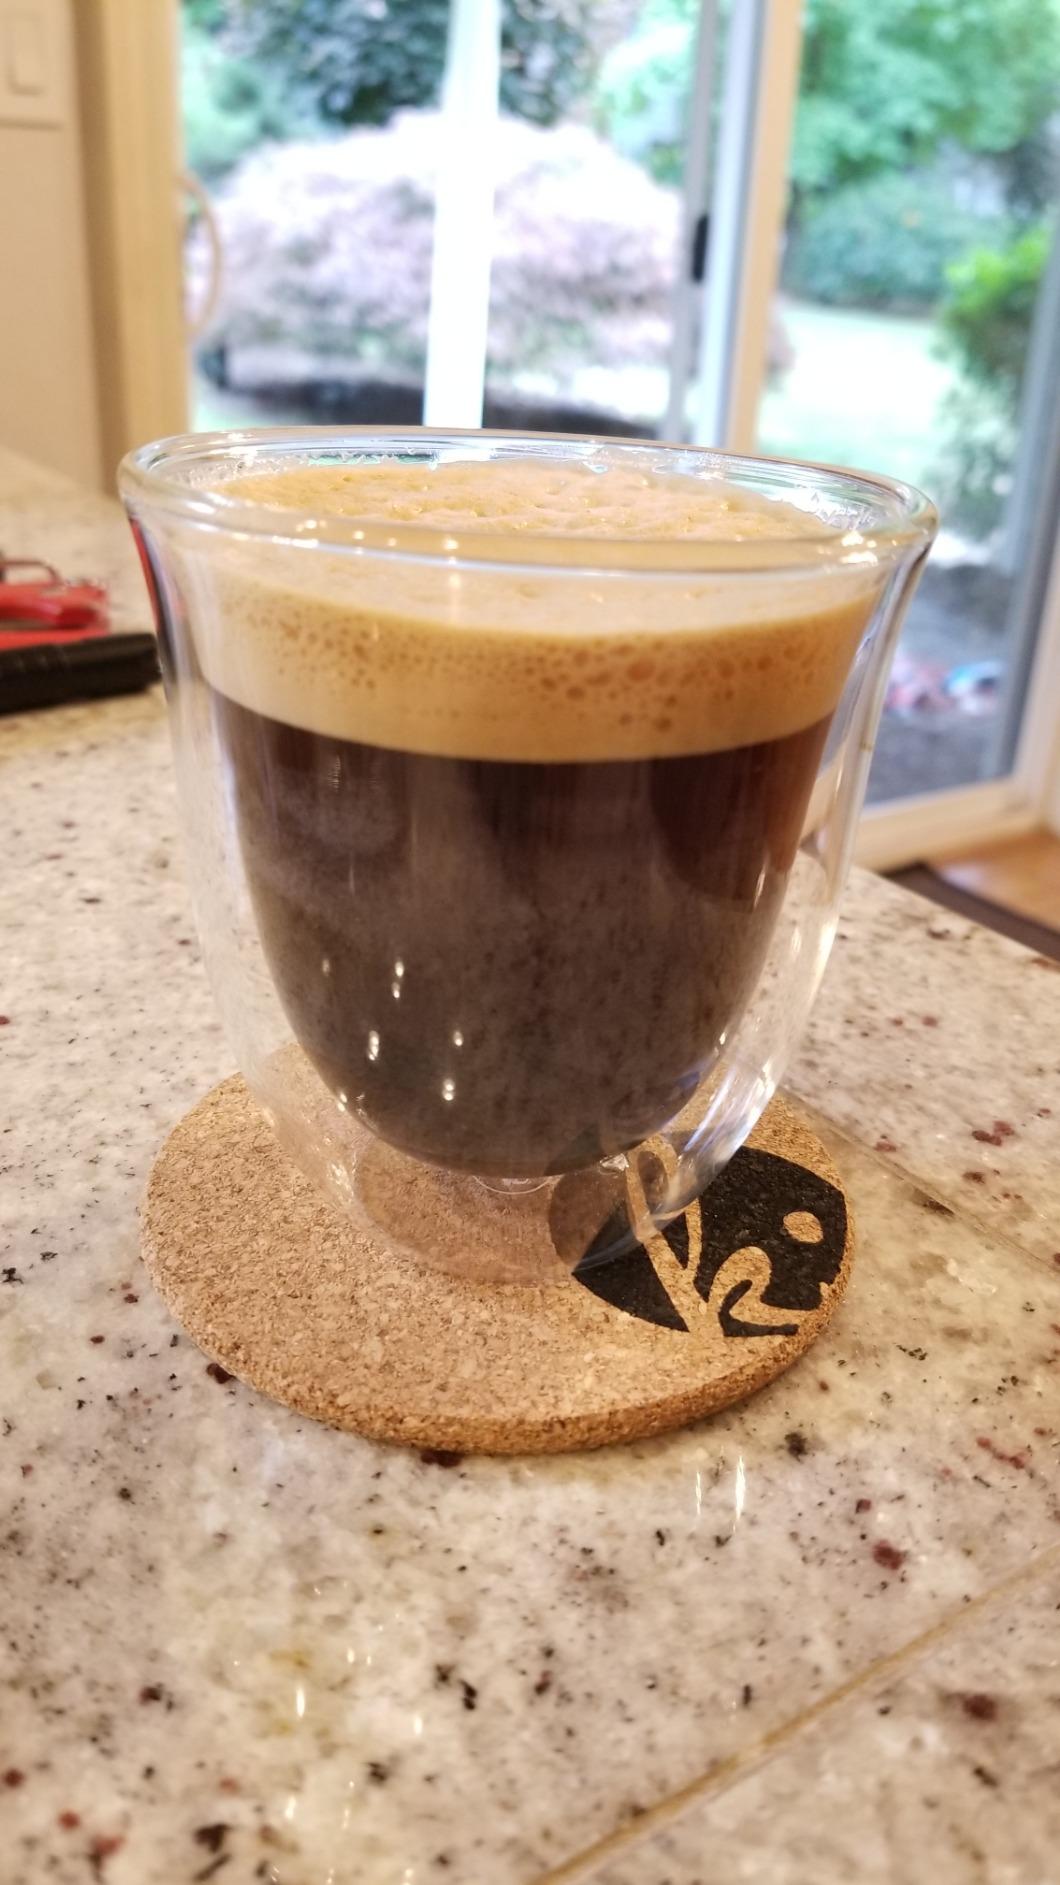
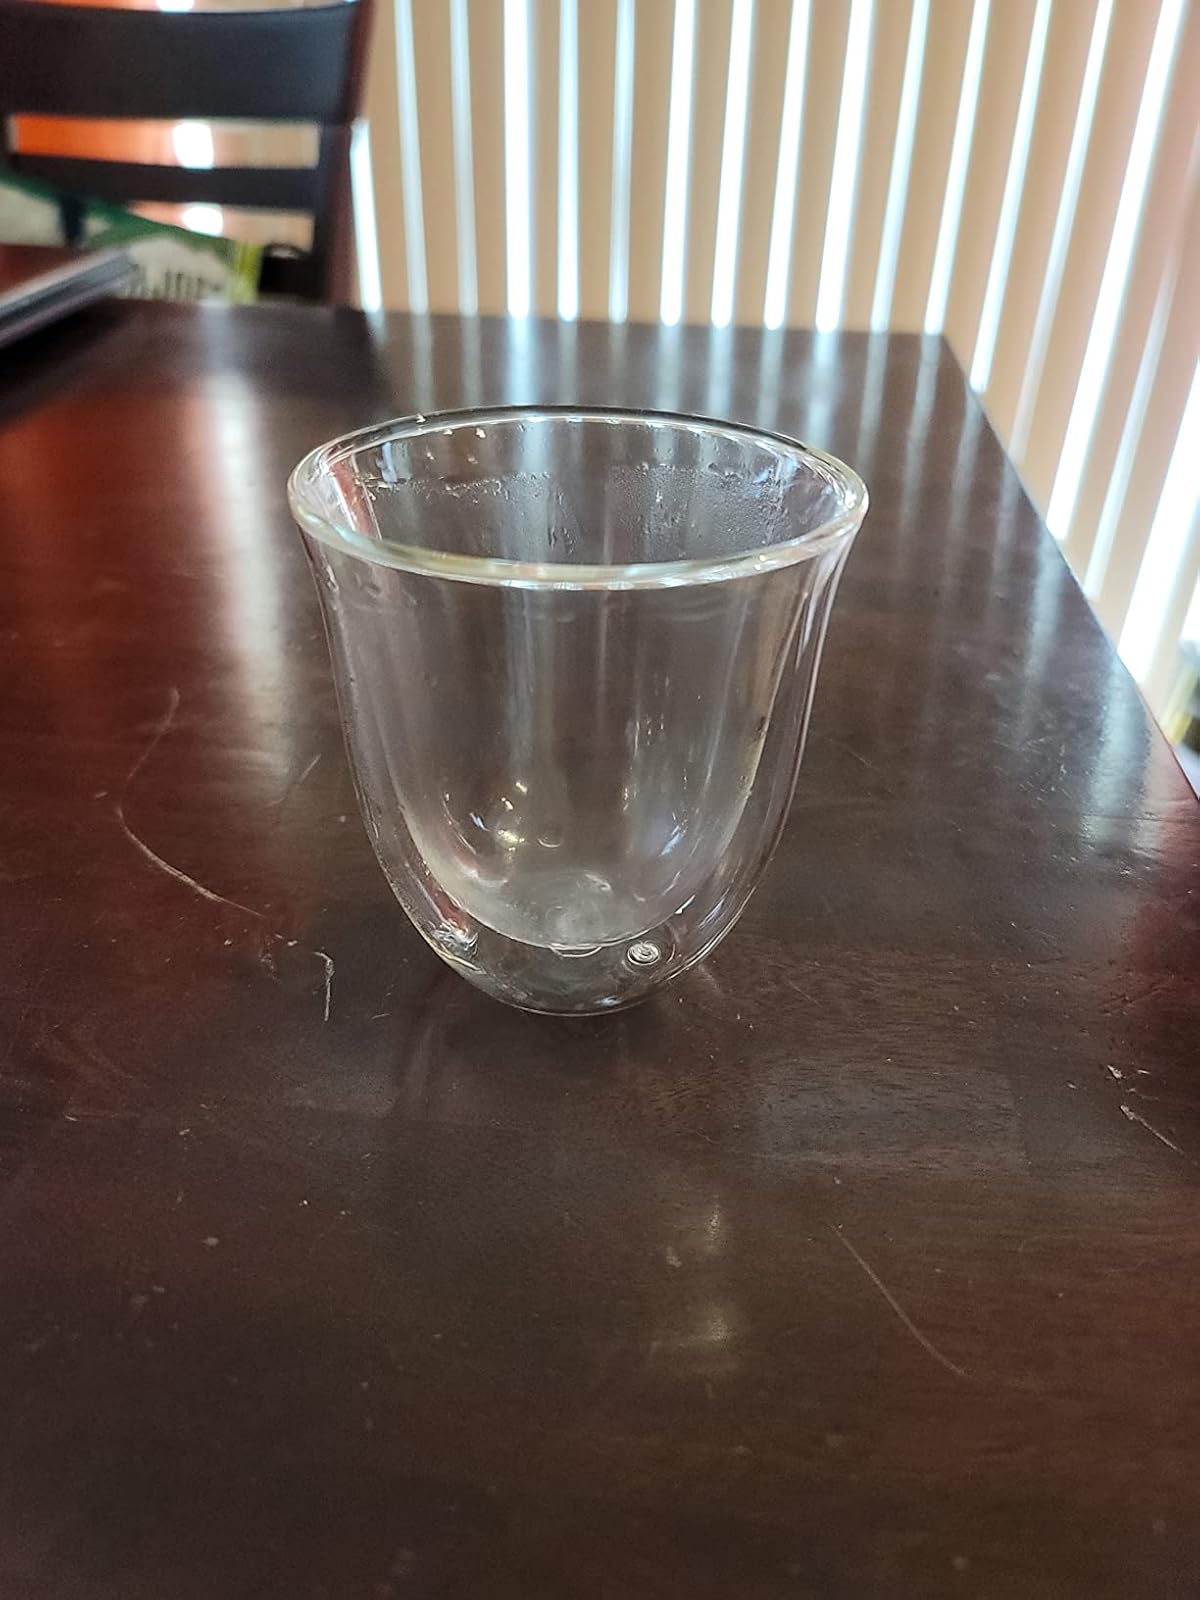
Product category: items_mug
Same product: yes